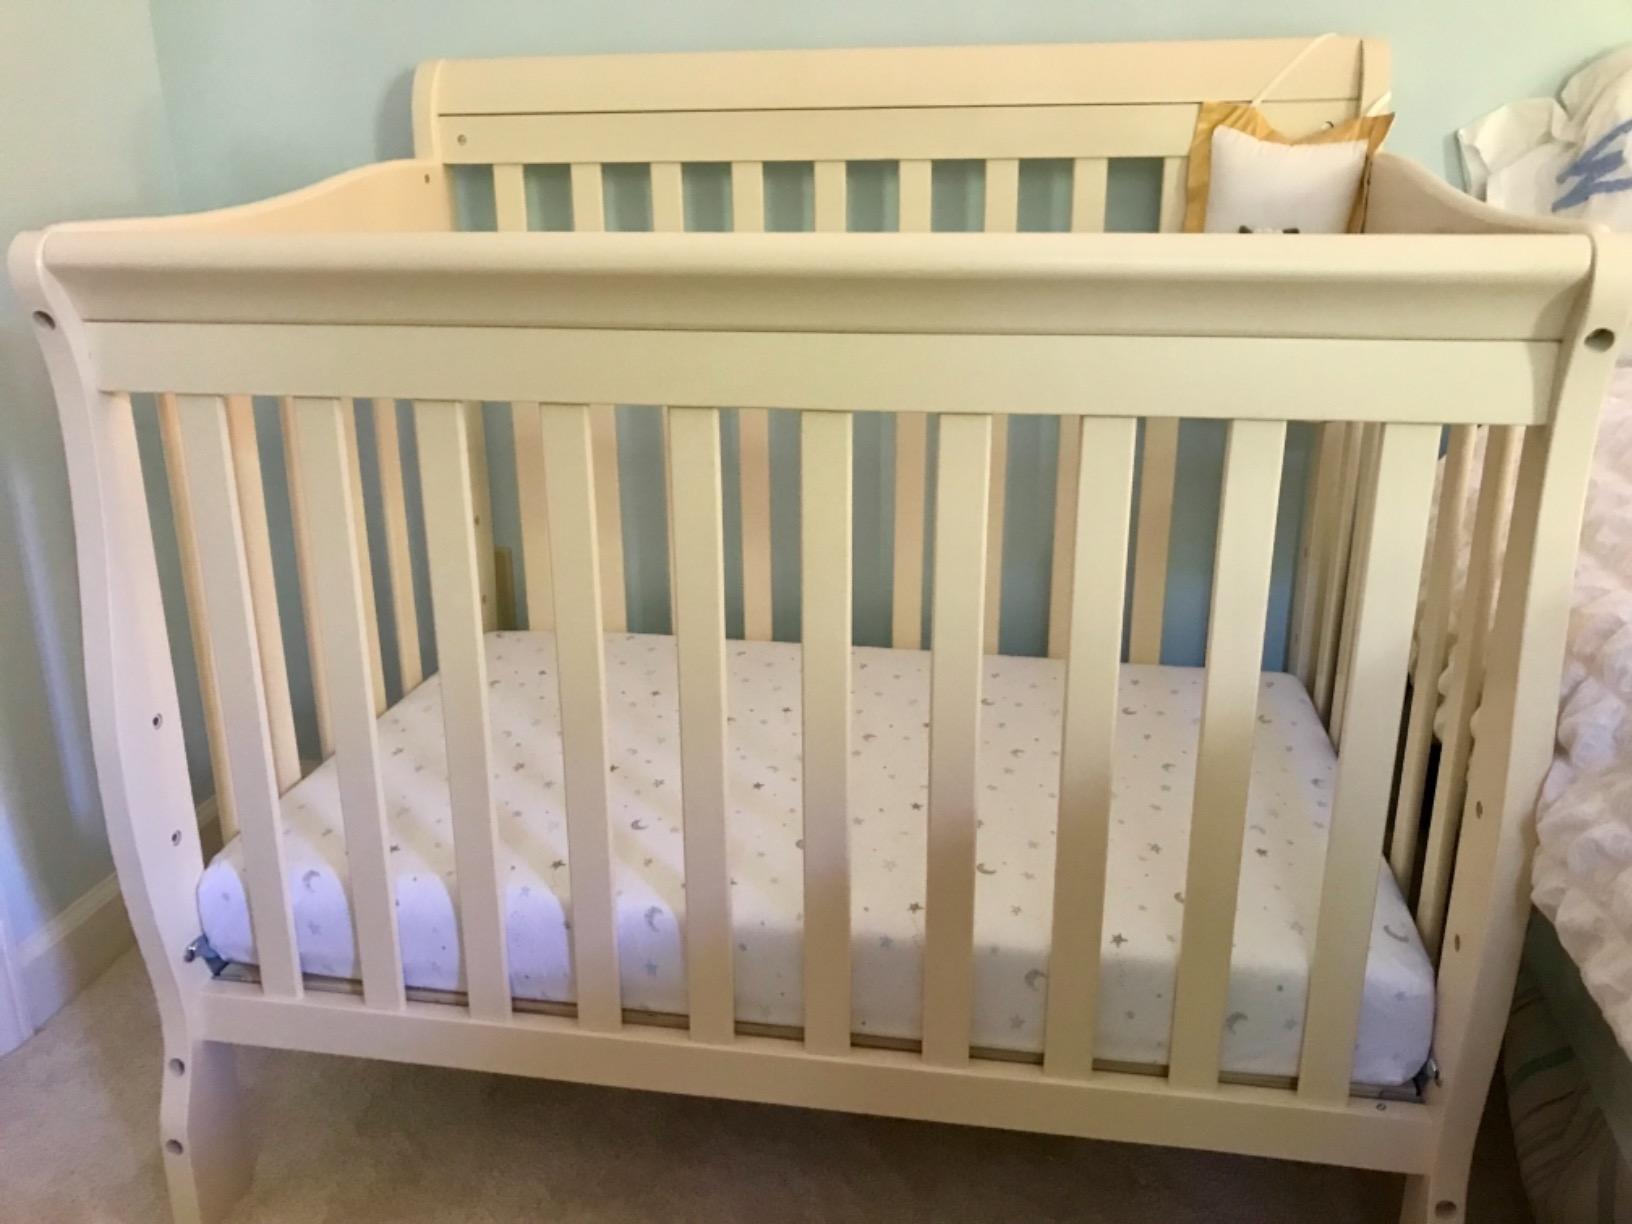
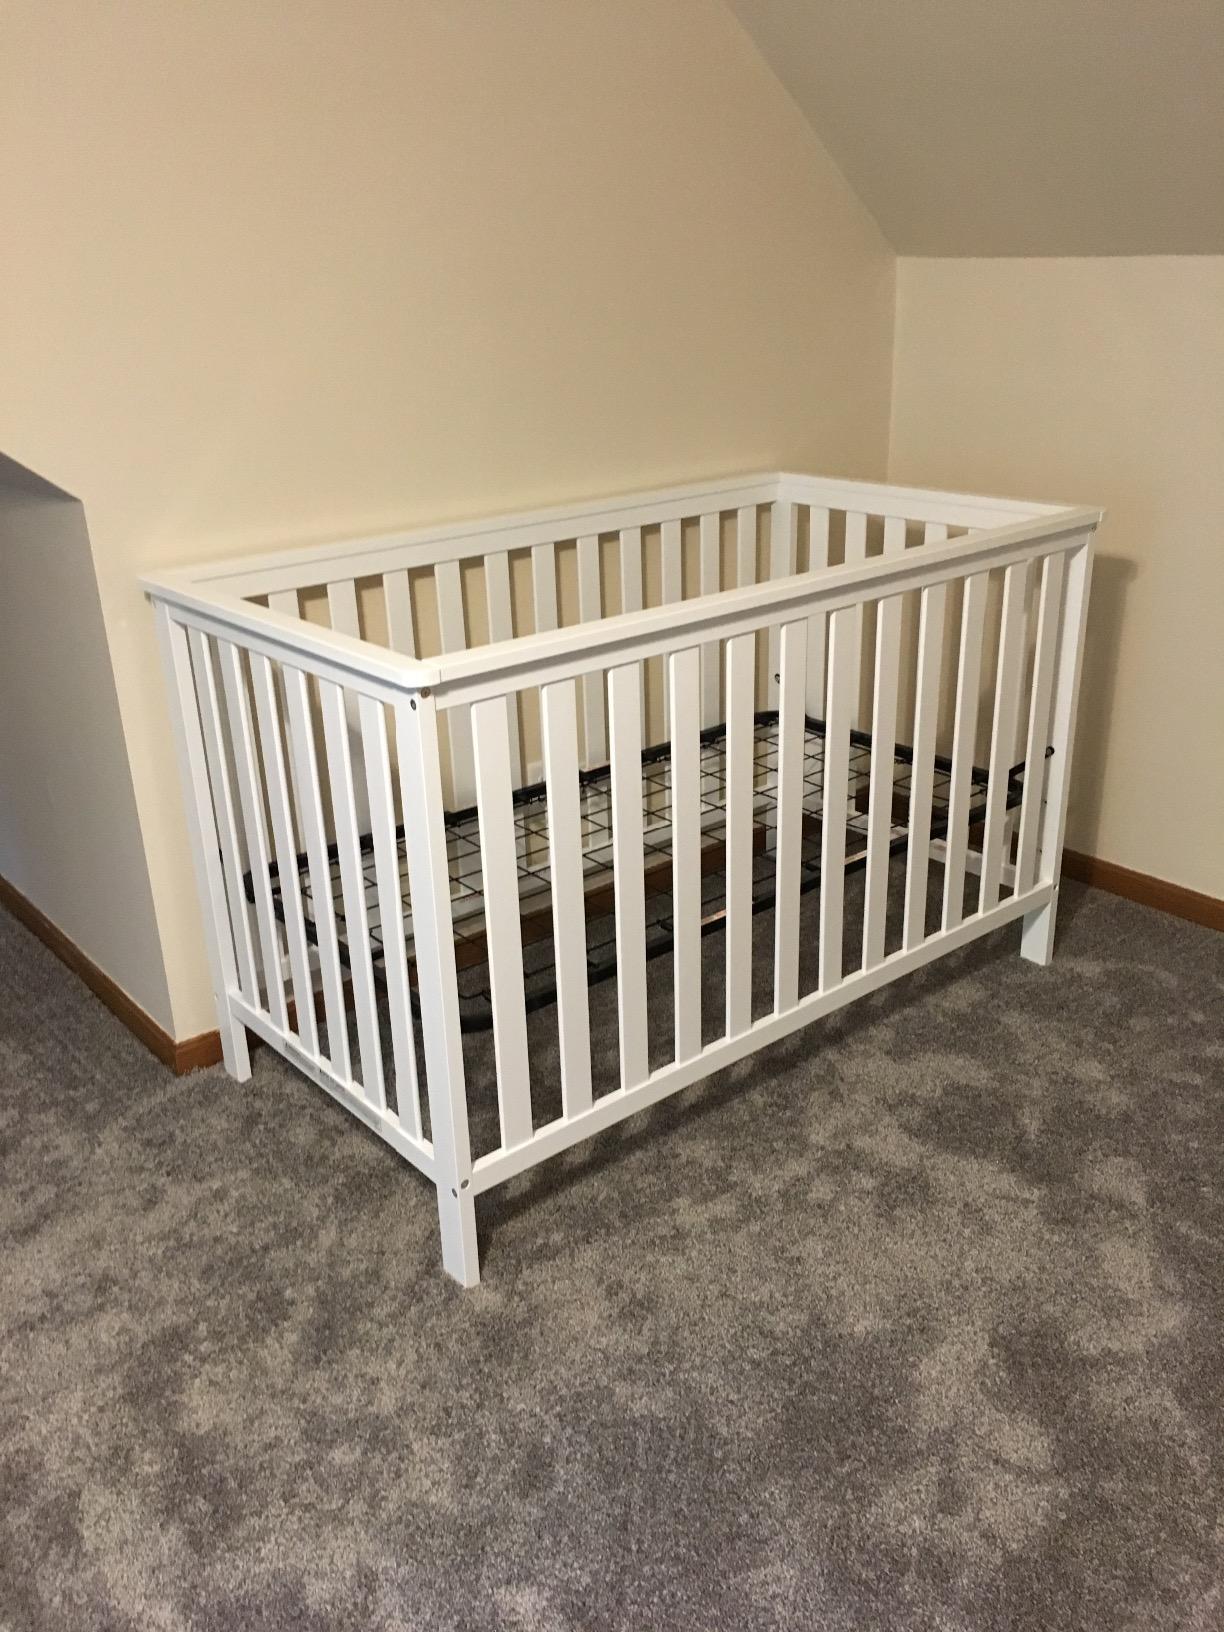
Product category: products_crib
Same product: no